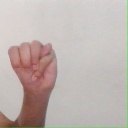
अक्षर: म